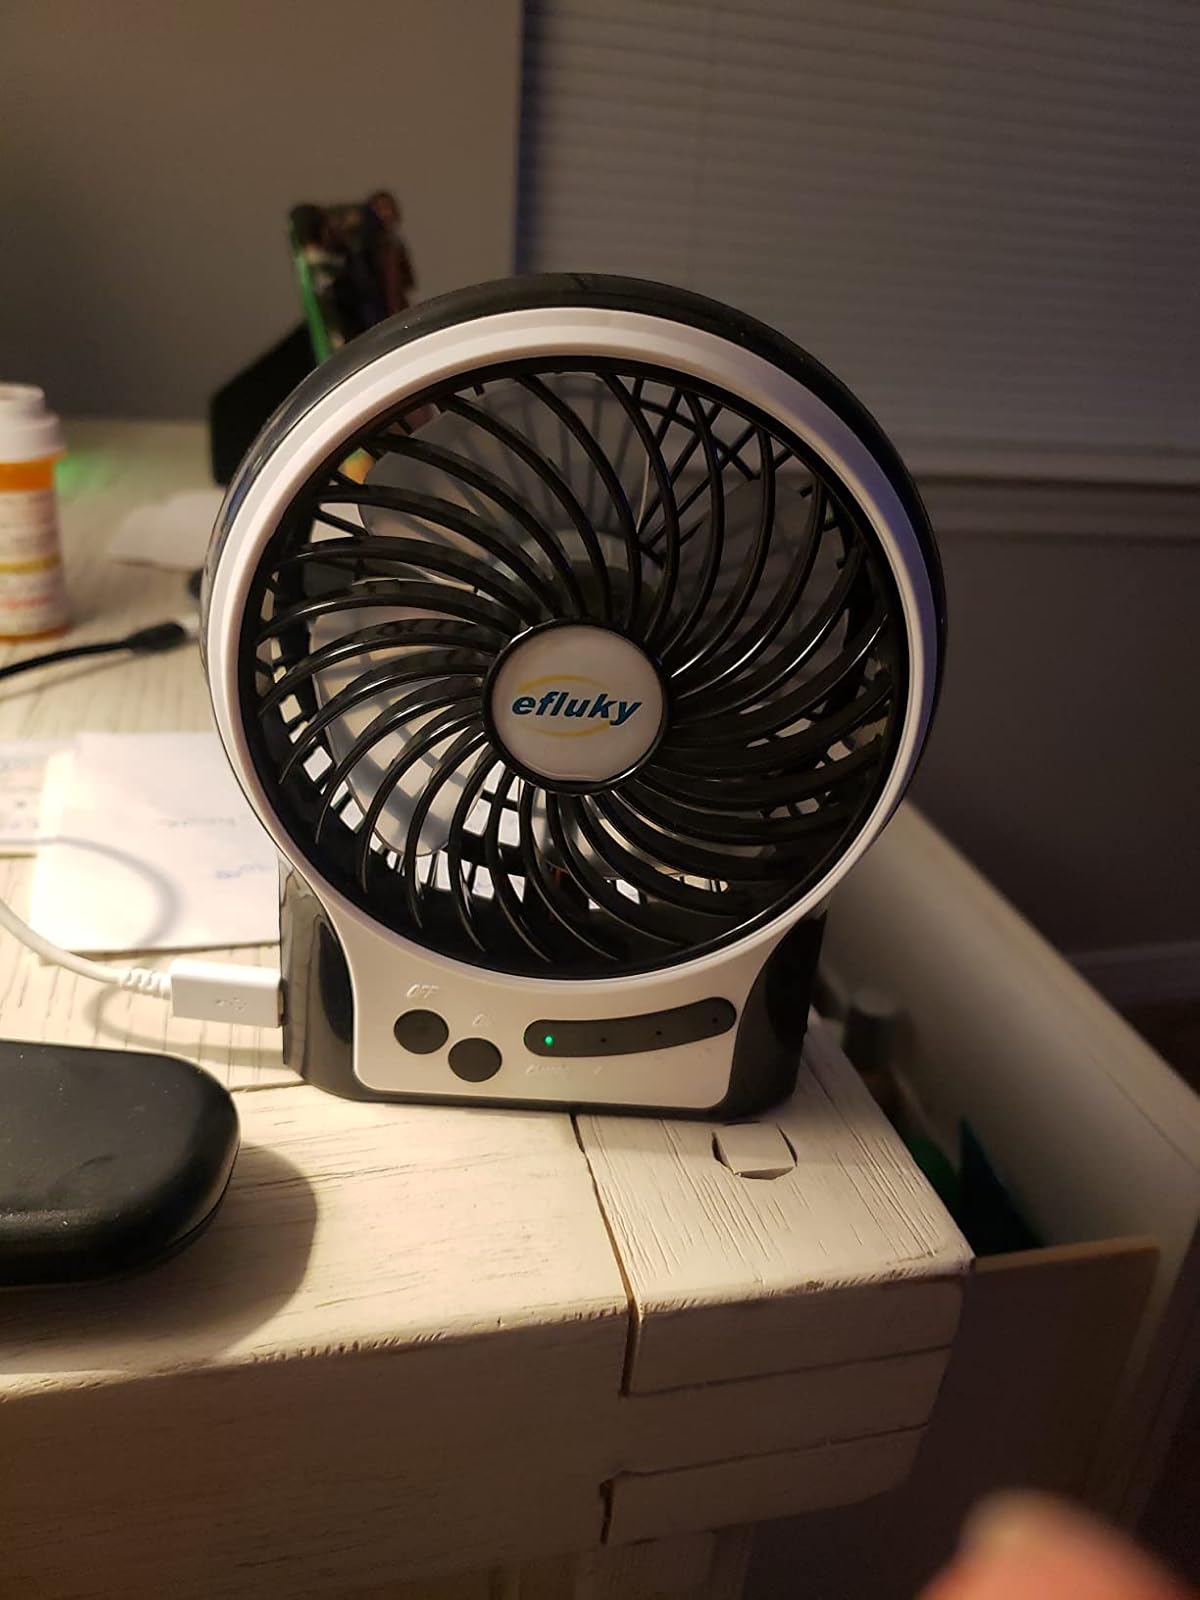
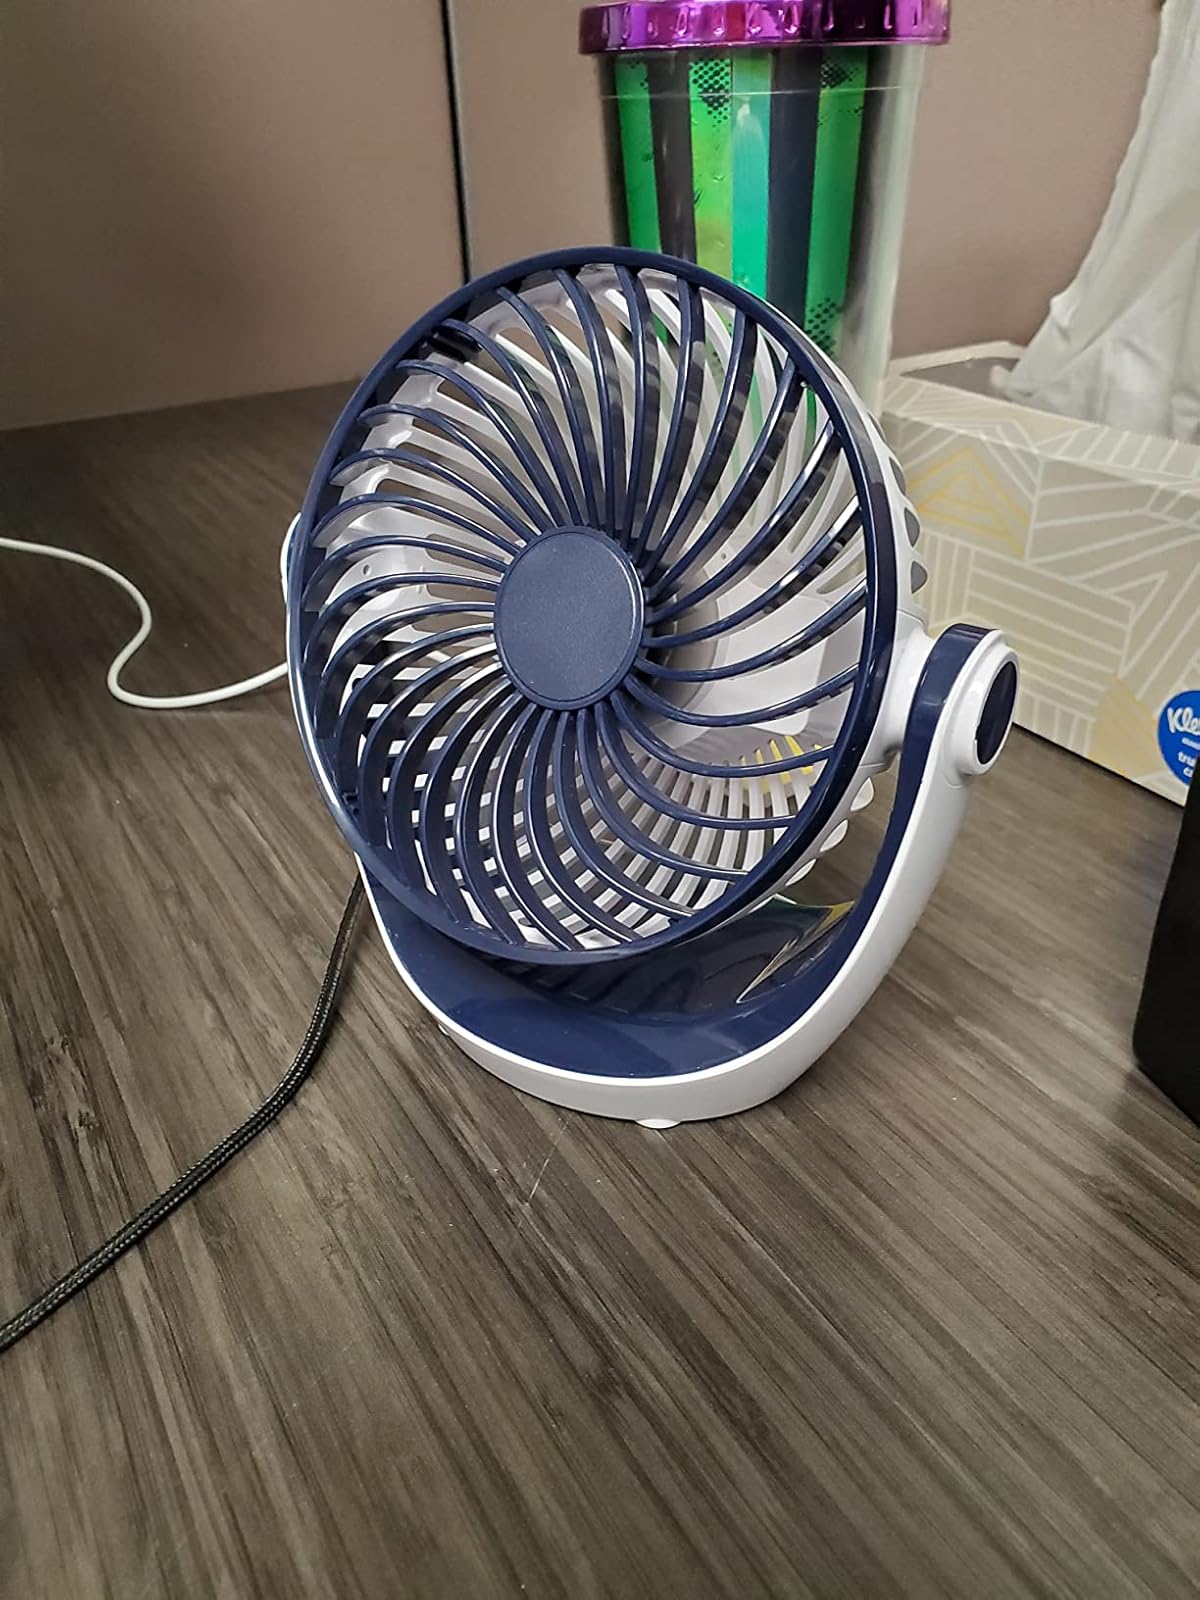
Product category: fan
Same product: no